Rosaleen Linehan

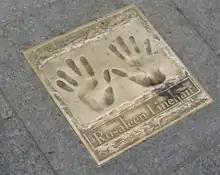
Rosaleen Linehan handprints (Gaiety Theatre, Dublin)

Linehan was born in Dublin. She attended University College Dublin and graduated in 1957 with a Bachelor of Arts degree in Economics and Politics. She joined UCD Dramsoc on her first day of college and started acting professionally within two years of leaving the university. She has appeared in many comedy revues written by her husband, Fergus. She has appeared on stage in, among other plays, "Blithe Spirit", "The House of Bernarda Alba," and "Twelfth Night." She was nominated for Best Featured Actress in a Play for her role as Kate in Brian Friel's "Dancing at Lughnasa" at the 1992 Tony Awards. She starred as Winnie in Samuel Beckett's "Happy Days" on stage and on screen as part of the "Beckett on Film" project, having already played the role in a 1996 production at the Gate Theatre opposite Barry McGovern.